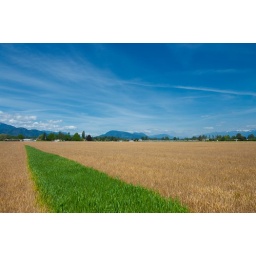
This yellow field is an endless supply of pictures. Just noticed these green strips in the middle of the dead grass.